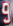
Number: 9